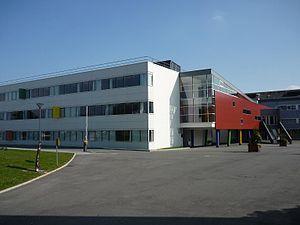
Atelier du lycée Chevrollier à Angers